Science and technology in Manchester

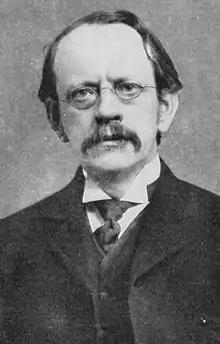
J. J. Thomson, Manchester-born physicist who is credited with the discovery of the electron and isotopes

During World War II, Trafford Park became an important centre for the manufacture and development in engineering in the aim of giving Britain a technological advantage over its enemies. Having an abandoned factory in Trafford Park, Ford of Britain was approached about the possibility of converting it into an aircraft engine production unit by Herbert Austin, who was in charge of the shadow factory plan. Building work on a new factory was started in May 1940 on a site, while Ford engineers went on a fact-finding mission to Derby. Their chief engineer commented to Sir Stanley Hooker that the tolerances used were far too wide for them, and so the 20,000 drawings would need to be redrawn to Ford tolerance levels, which took over a year. Ford's factory was built with two distinct sections to minimise potential bomb damage, it was completed in May 1941 and bombed in the same month. At first, the factory had difficulty in attracting suitable labour, and large numbers of women, youths, and untrained men had to be taken on. Despite this, the first Merlin engine came off the production line one month later, and it was building the engine at a rate of 200 per week by 1943, at which point the joint factories were producing 18,000 Merlins per year. Ford’s investment in machinery and the redesign resulted in the 10,000 man-hours needed to produce a Merlin dropping to 2,727 in three years, while unit cost fell from £6,540 in June 1941 to £1,180 by the war’s end. In his autobiography "Not much of an Engineer", Sir Stanley Hooker states: "... once the great Ford factory at Manchester started production, Merlins came out like shelling peas. The percentage of engines rejected by the Air Ministry was zero. Not one engine of the 30,400 produced was rejected ...". Some 17,316 people worked at the Trafford Park plant, including 7,260 women and two resident doctors and nurses. Merlin production started to run down in August 1945, and finally ceased on 23 March 1946.